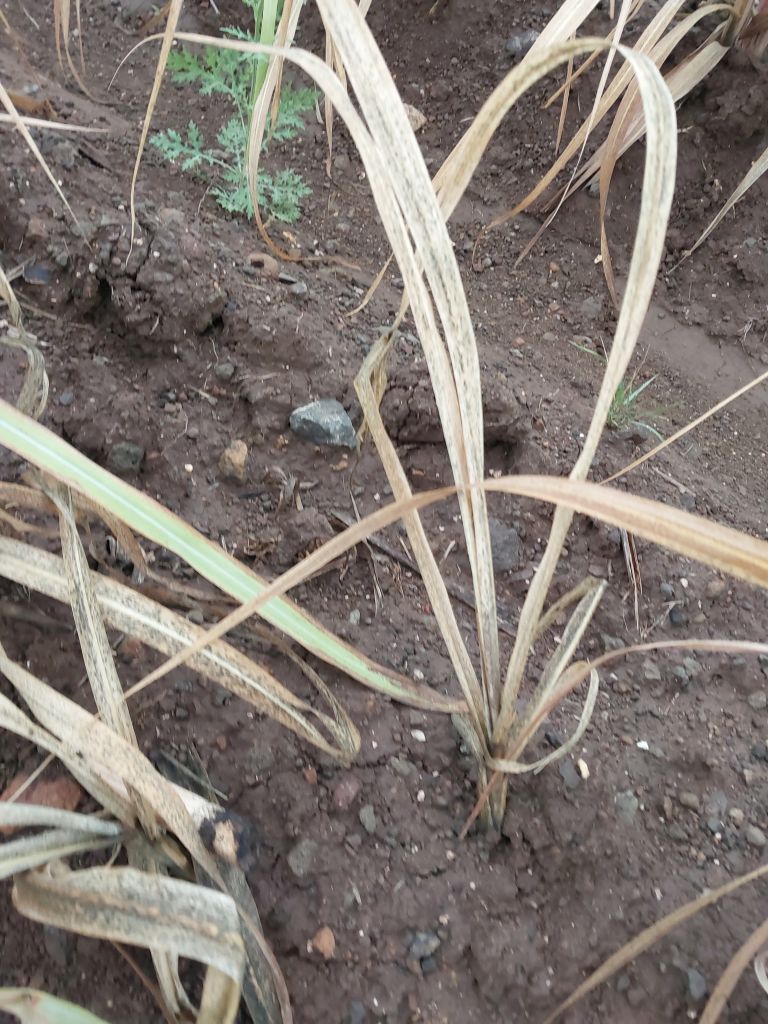
Label: Sett Rot